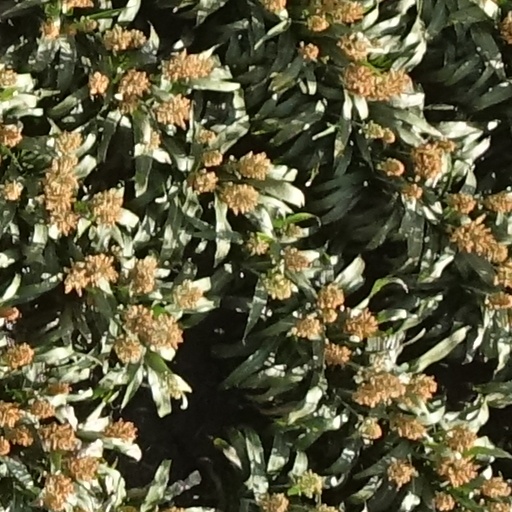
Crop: sorghum